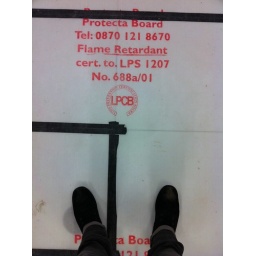
New office in the old Observer newspaper building - 2 weeks from move in date midway through a refurb